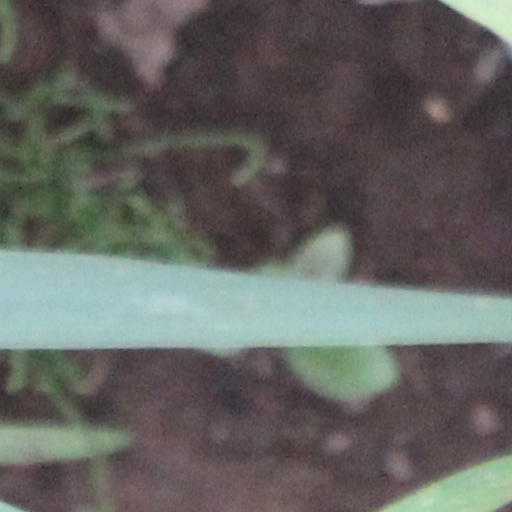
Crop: wheat